Hov, Faroe Islands

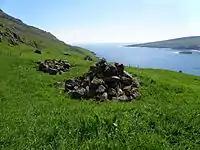
The graves of Chieftain Havgrímur and his horse.

According to the Faroese Sagas and local tradition, the first Viking settler on Suðuroy established a farm in Hov, which is said to be named after his pagan "hof". His grave is at "undir Homrum" in Hov and is the only chieftain burial site to be found on the Faroes. Hov lies in the middle of the island and the area is flat and wide with a good view out to sea. This enabled Suðuroy's first settlers to follow exactly what was happening on the sea around.